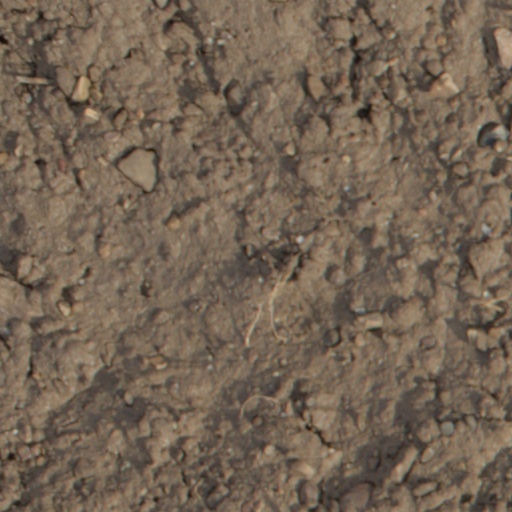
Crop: wheat